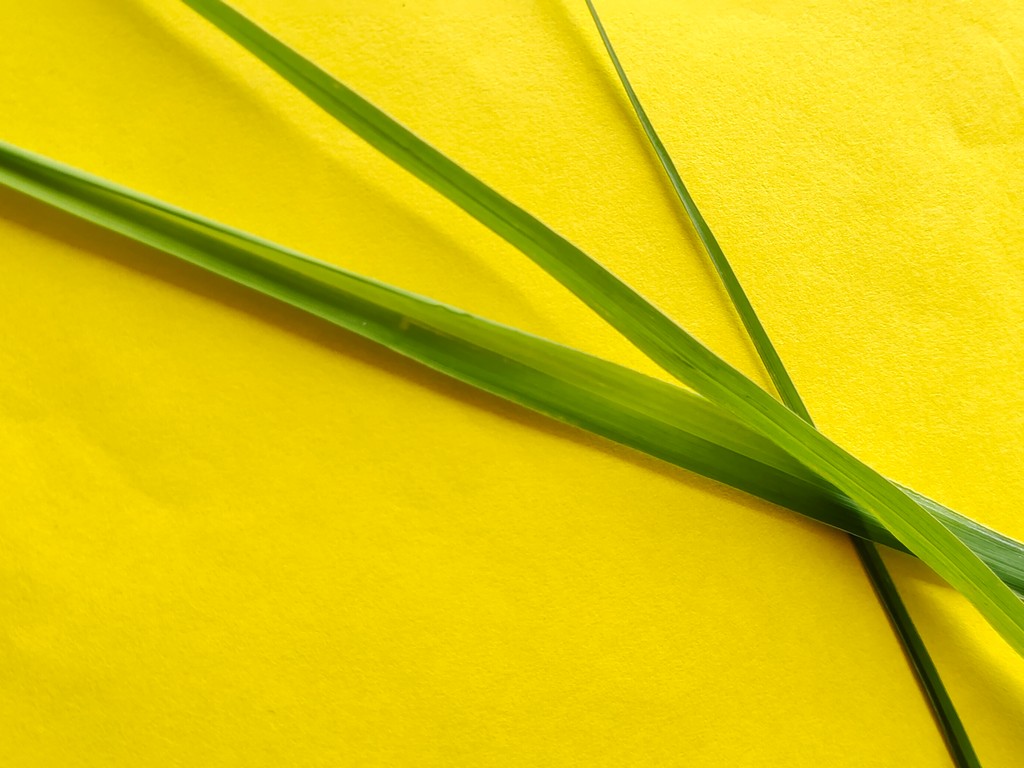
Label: Healthy